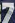
Number: 7